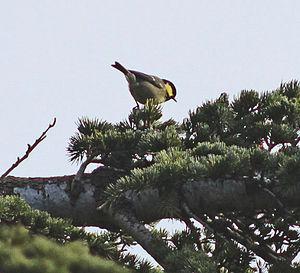
Periparus ater ledouci Tikjda Algérie
La mésange noire est une espèce de passereaux de la famille des Paridés.